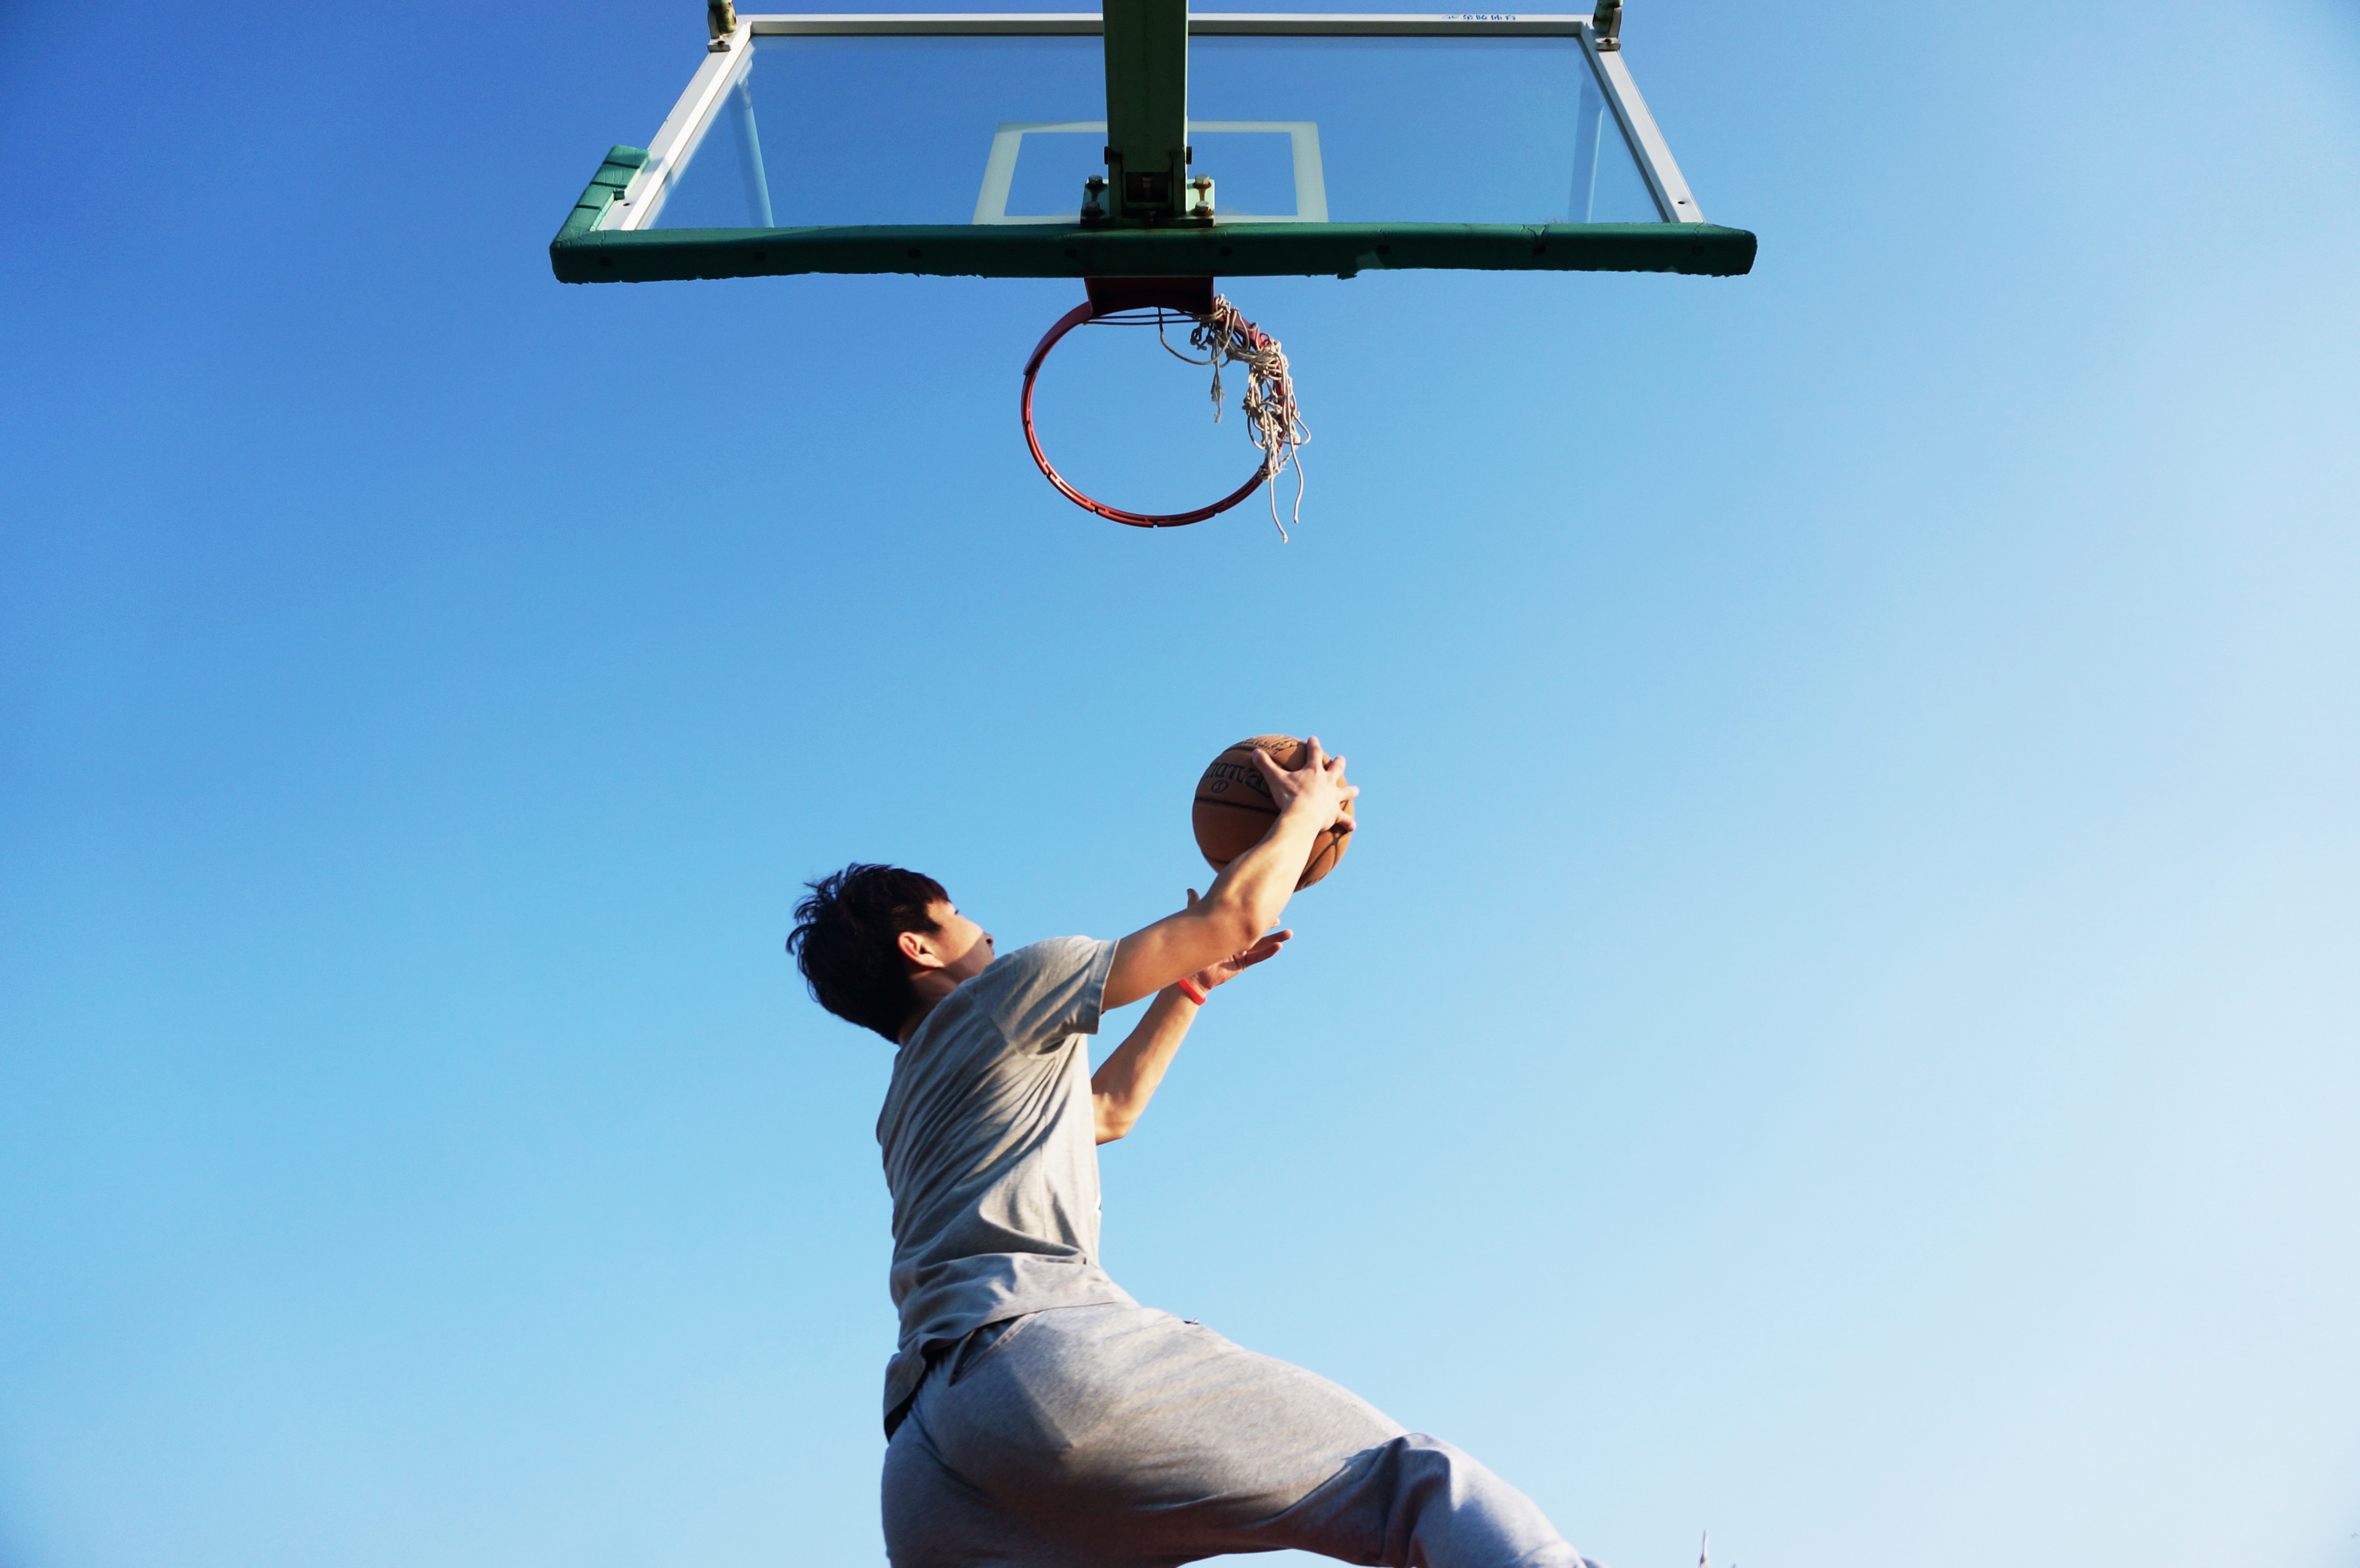
game, jump, jumping, basketball, blue, extreme sport, basket, player, sports, ball, dunk